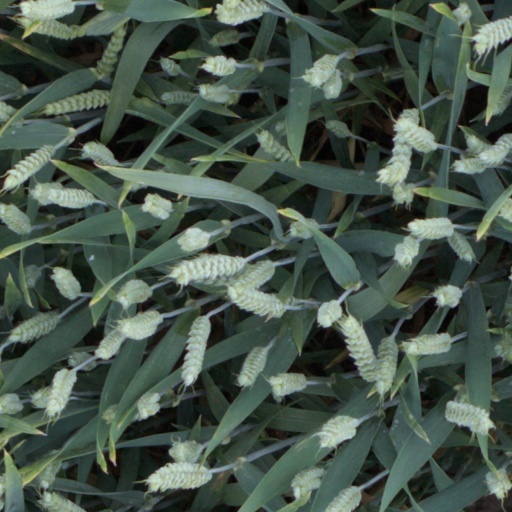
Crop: wheat